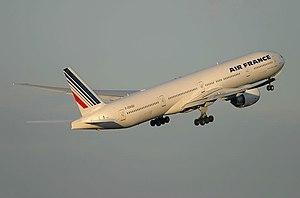
Cet article décrit la flotte détaillée d'Air France. Sur la totalité des 213 appareils, 4 portent encore la livrée datant de 1998, 6 avions ont appartenu à Air Inter, 6 avions portent la livrée SkyTeam et 2 autres avions portent la livrée « Paris 2024 » à l'occasion de la candidature de la ville de Paris aux Jeux Olympiques et Paralympiques d'été 2024.